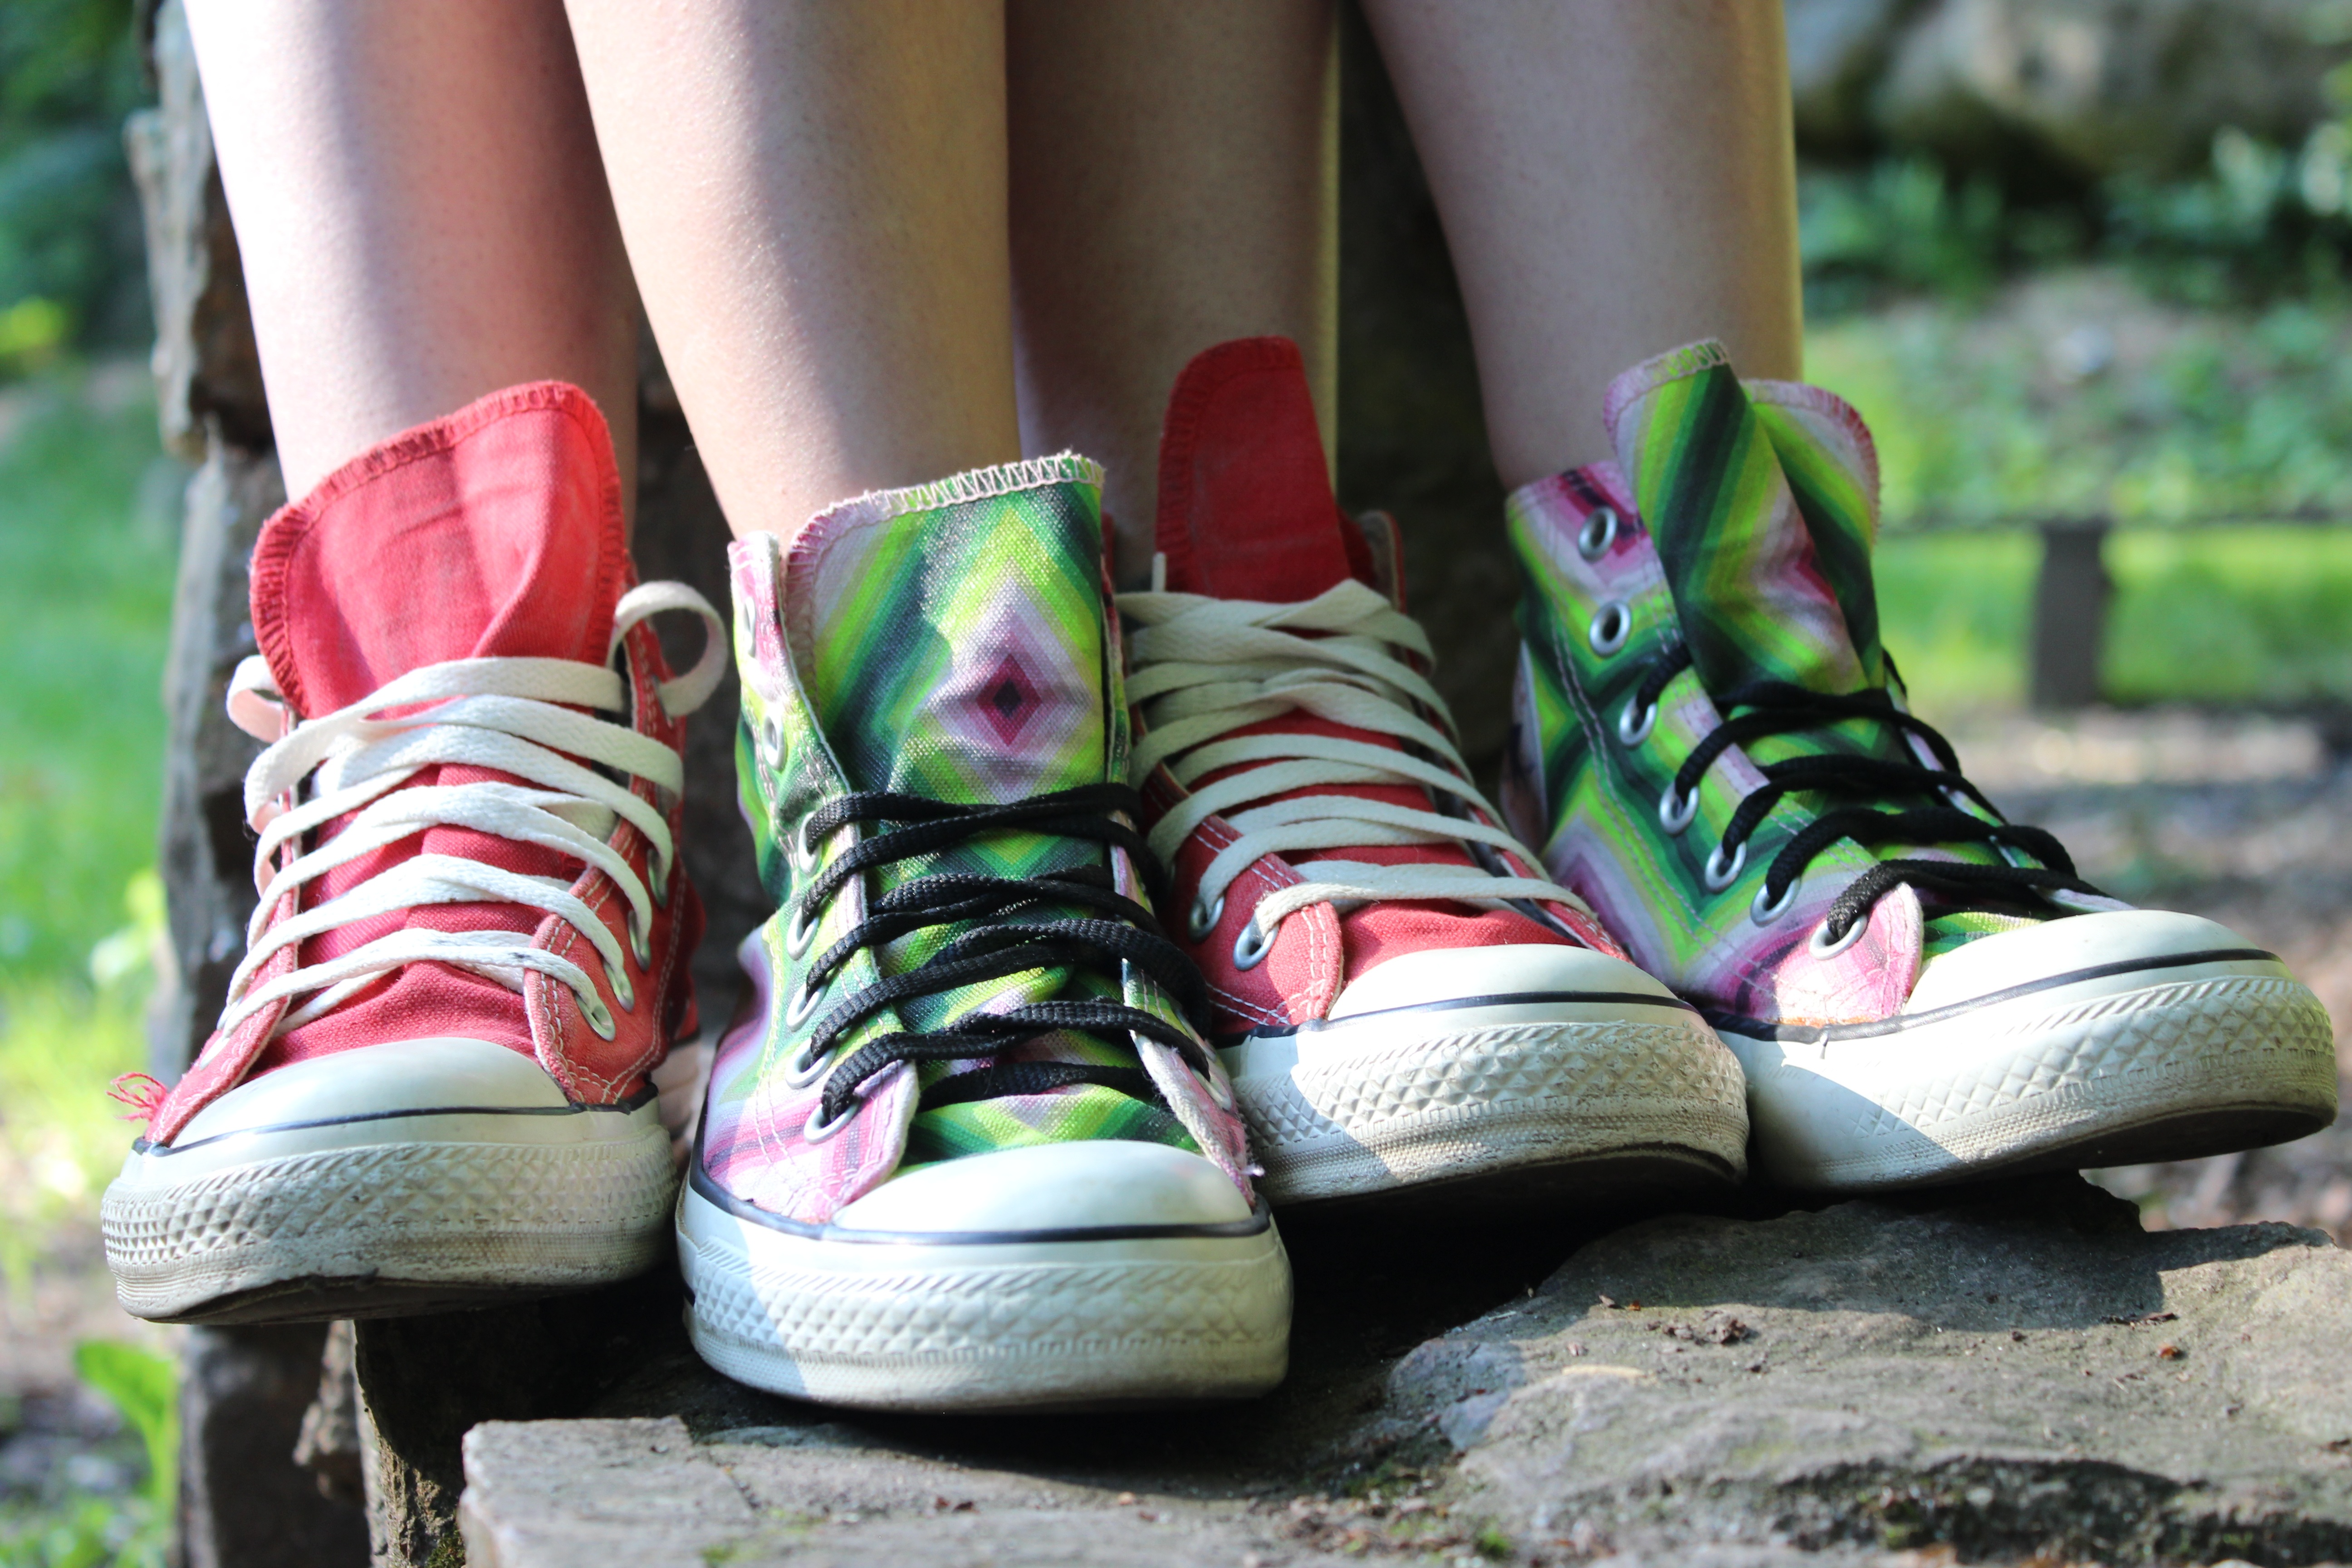
shoe, feet, leg, spring, green, color, fashion, all star, brand, shoes, boots, sneakers, converse, footwear, sports shoes, high heeled footwear, outdoor shoe